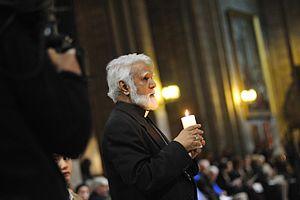
Mgr Coutts témoigne à Notre-Dame de Paris
L’Aide à l’Église en Détresse ou l'AED est une fondation internationale catholique de droit pontifical qui aide les chrétiens menacés, persécutés, réfugiés ou dans le besoin. Fondée en 1947 par le père prémontré belge Werenfried van Straaten, elle soutient plus de 5 000 projets, grâce aux dons récoltés par ses 23 bureaux dans le monde.